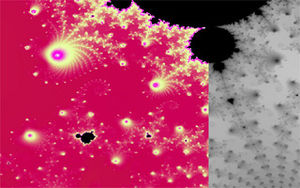
Mandelbrotmængden
Billede 2. Ved et nærmere studie ser man, at grænselandet mellem mandelbrotmængden og auraen har en yderst kompleks struktur. På visse steder synes snarlige kopier af den oprindelige figur i mindre skala. (Eng. "minimandels".).
Mandelbrotmængden er en berømt fraktal opkaldt efter den franske matematiker Benoît B. Mandelbrot.